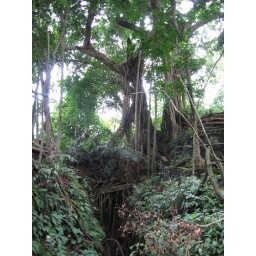
Trees in the monkey forest